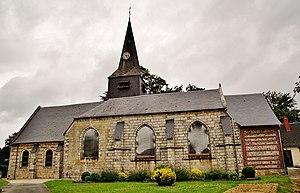
église St Pierre
Gueures est une commune française située dans le département de la Seine-Maritime en région Normandie.